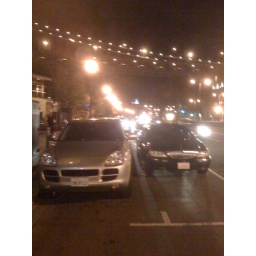
Town car parked in the bike lane